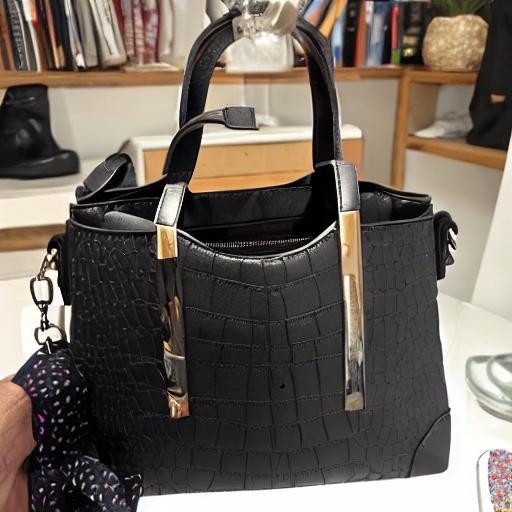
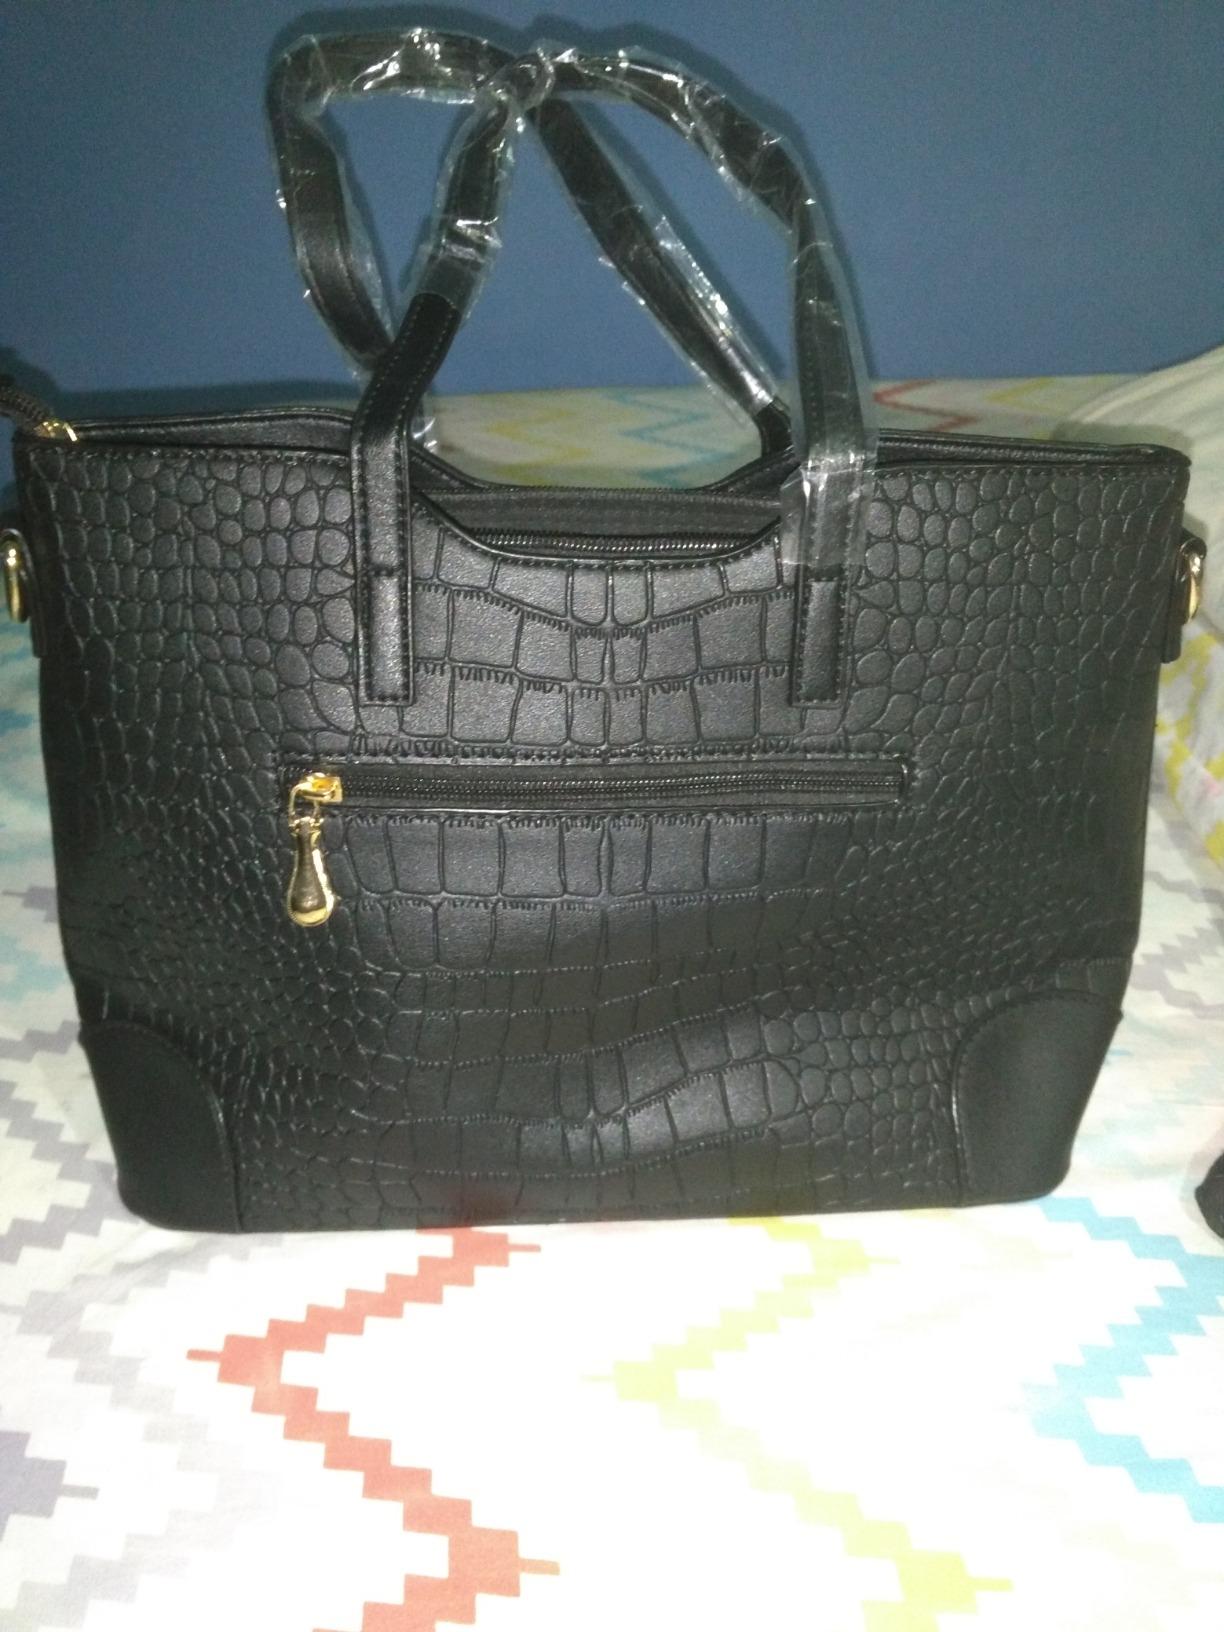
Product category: accessories_handbag
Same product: no